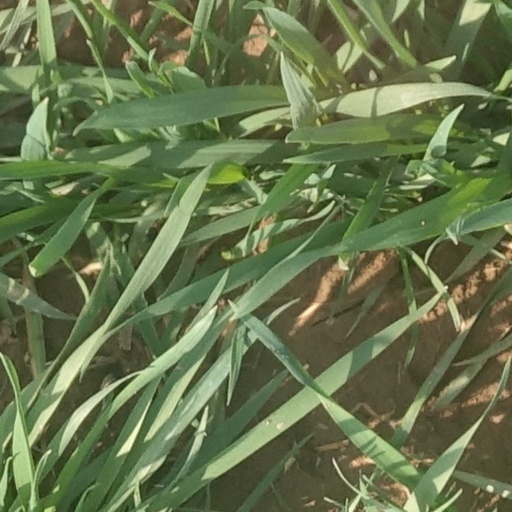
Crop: wheat